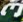
Number: 3